Kei Igawa

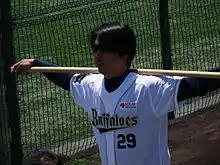

The Orix Buffaloes of NPB signed Igawa to a two-year contract worth ¥200M prior to the 2012 season. Injuries were a problem for Igawa in his return to Japan; he made only 29 starts from 2012 to 2014. He became a free agent following the 2014 season.